Barrie Flyers

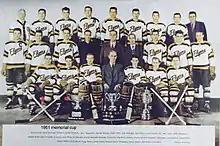
Memorial Cup Winner 1951 Barrie Flyers

Canadian Amateur Hockey Association vice-president W. B. George oversaw the Flyers versus Quebec Citadels series for the George Richardson Memorial Trophy, to represent Eastern Canada in the 1951 Memorial Cup playoffs. When the Citadels refused to play game five in Barrie, George gave them an ultimatum to play or forfeit the series. Quebec decided to play too late to arrive by train, but arrived half an hour late after flying. George scheduled game seven on neutral ice at Maple Leaf Gardens, despite protests from Flyers' coach Hap Emms who claimed that his team only agreed to resume the series if game seven was played in Barrie.